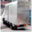
Label: truck